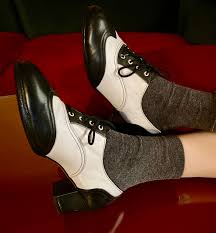
Label: Brogue